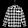
Label: Shirt